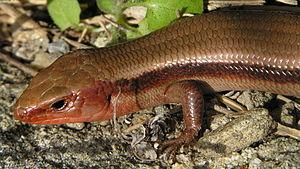
Plestiodon japonicus est une espèce de sauriens de la famille des Scincidae.